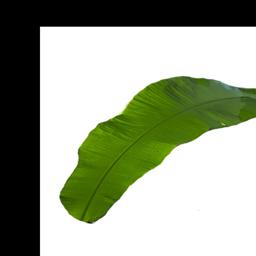
Label: BHIMKOL